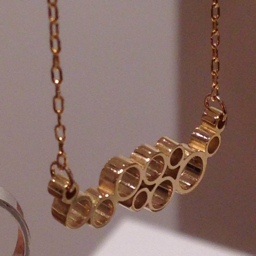
gold pendant , from the range